Queen of Glory

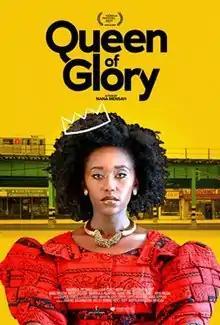
Poster

Queen of Glory is a 2021 American comedy-drama film written and directed by and starring Nana Mensah, in her directorial debut. Set in the Bronx, New York City, it depicts a Ghanaian-American scientist who inherits a Christian bookstore from her deceased mother.